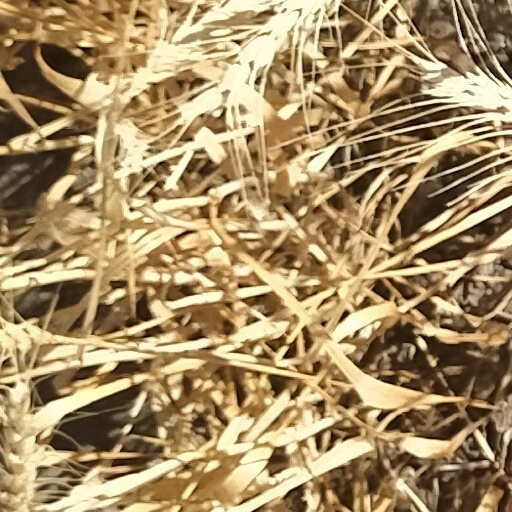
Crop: wheat